Garbage (band)

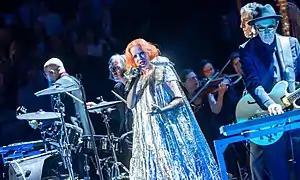
Garbage in 2022

Garbage is an American rock band formed in 1993 in Madison, Wisconsin. The band's line-up consisting of Scottish musician Shirley Manson (vocals) and American musicians Duke Erikson (guitar, bass, keyboards), Steve Marker (guitar, keyboards), and Butch Vig (drums, percussion) has remained unchanged since its inception. All four members are involved in songwriting and production. Garbage has sold over 17 million albums worldwide.